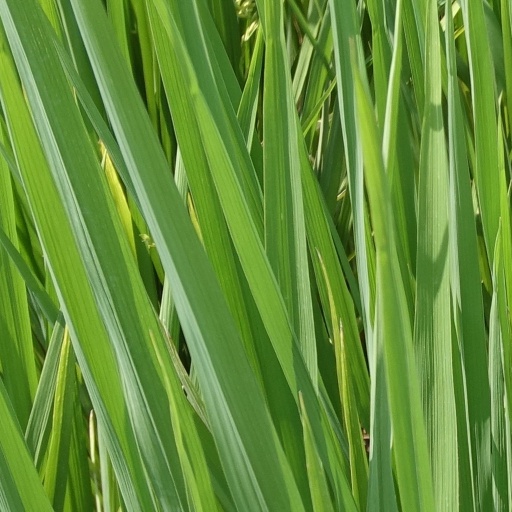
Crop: rice